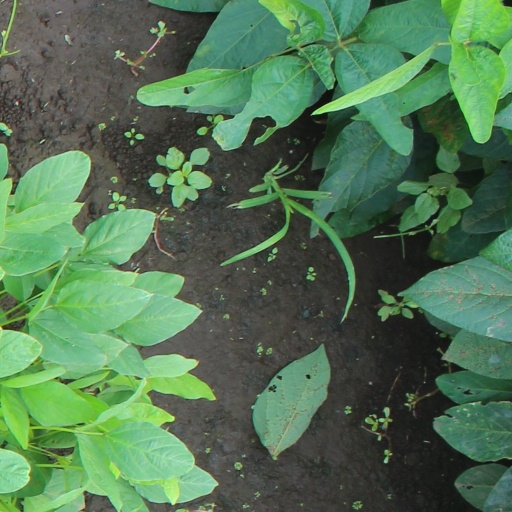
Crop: soybean